Singing Adams

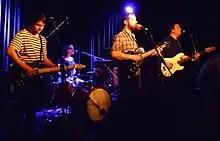
Singing Adams in 2012.

Singing Adams is a British indie rock band from London. The band was formed by Steven Adams following the break-up of The Broken Family Band. The band should not be confused with Adams' solo project The Singing Adams, which has a definite article in the title and no full-time band line up. Adams is joined by Matthew Ashton (Saloon, The Leaf Library) on guitar, Melinda Bronstein (Absentee, Wet Paint, The Bronsteins) on drums and Michael Wood (Michaelmas) on bass.